Vlissingen Naval Base

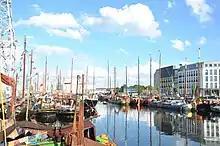
Dock of Vlissingen in 2013

In 1687 Stadtholder William III sent a letter to the States General requesting approval for the Zeeland Admiralty to create a suitable dock for the ships of the republic, that would otherwise completely decay. The city government had some reservations, especially about the removal of some private shipyards that had been founded around the existing dock. After threats that the dock would otherwise be made in Veere, the city agreed in April 1688. The council soon after also gave permission to demolish the old Rammekenspoort, that was obviously in the way.